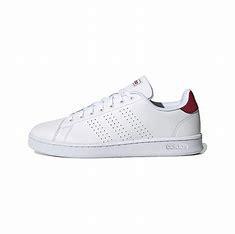
Brand: adidas
Model: neo Adidas NEO Advantage